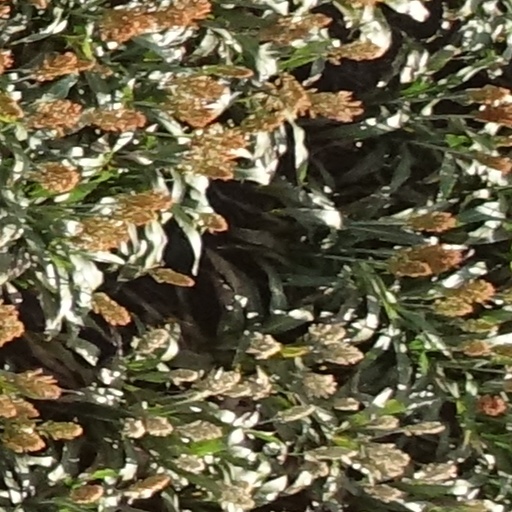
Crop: sorghum